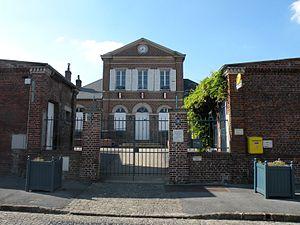
mairie à Allonne, Oise, France